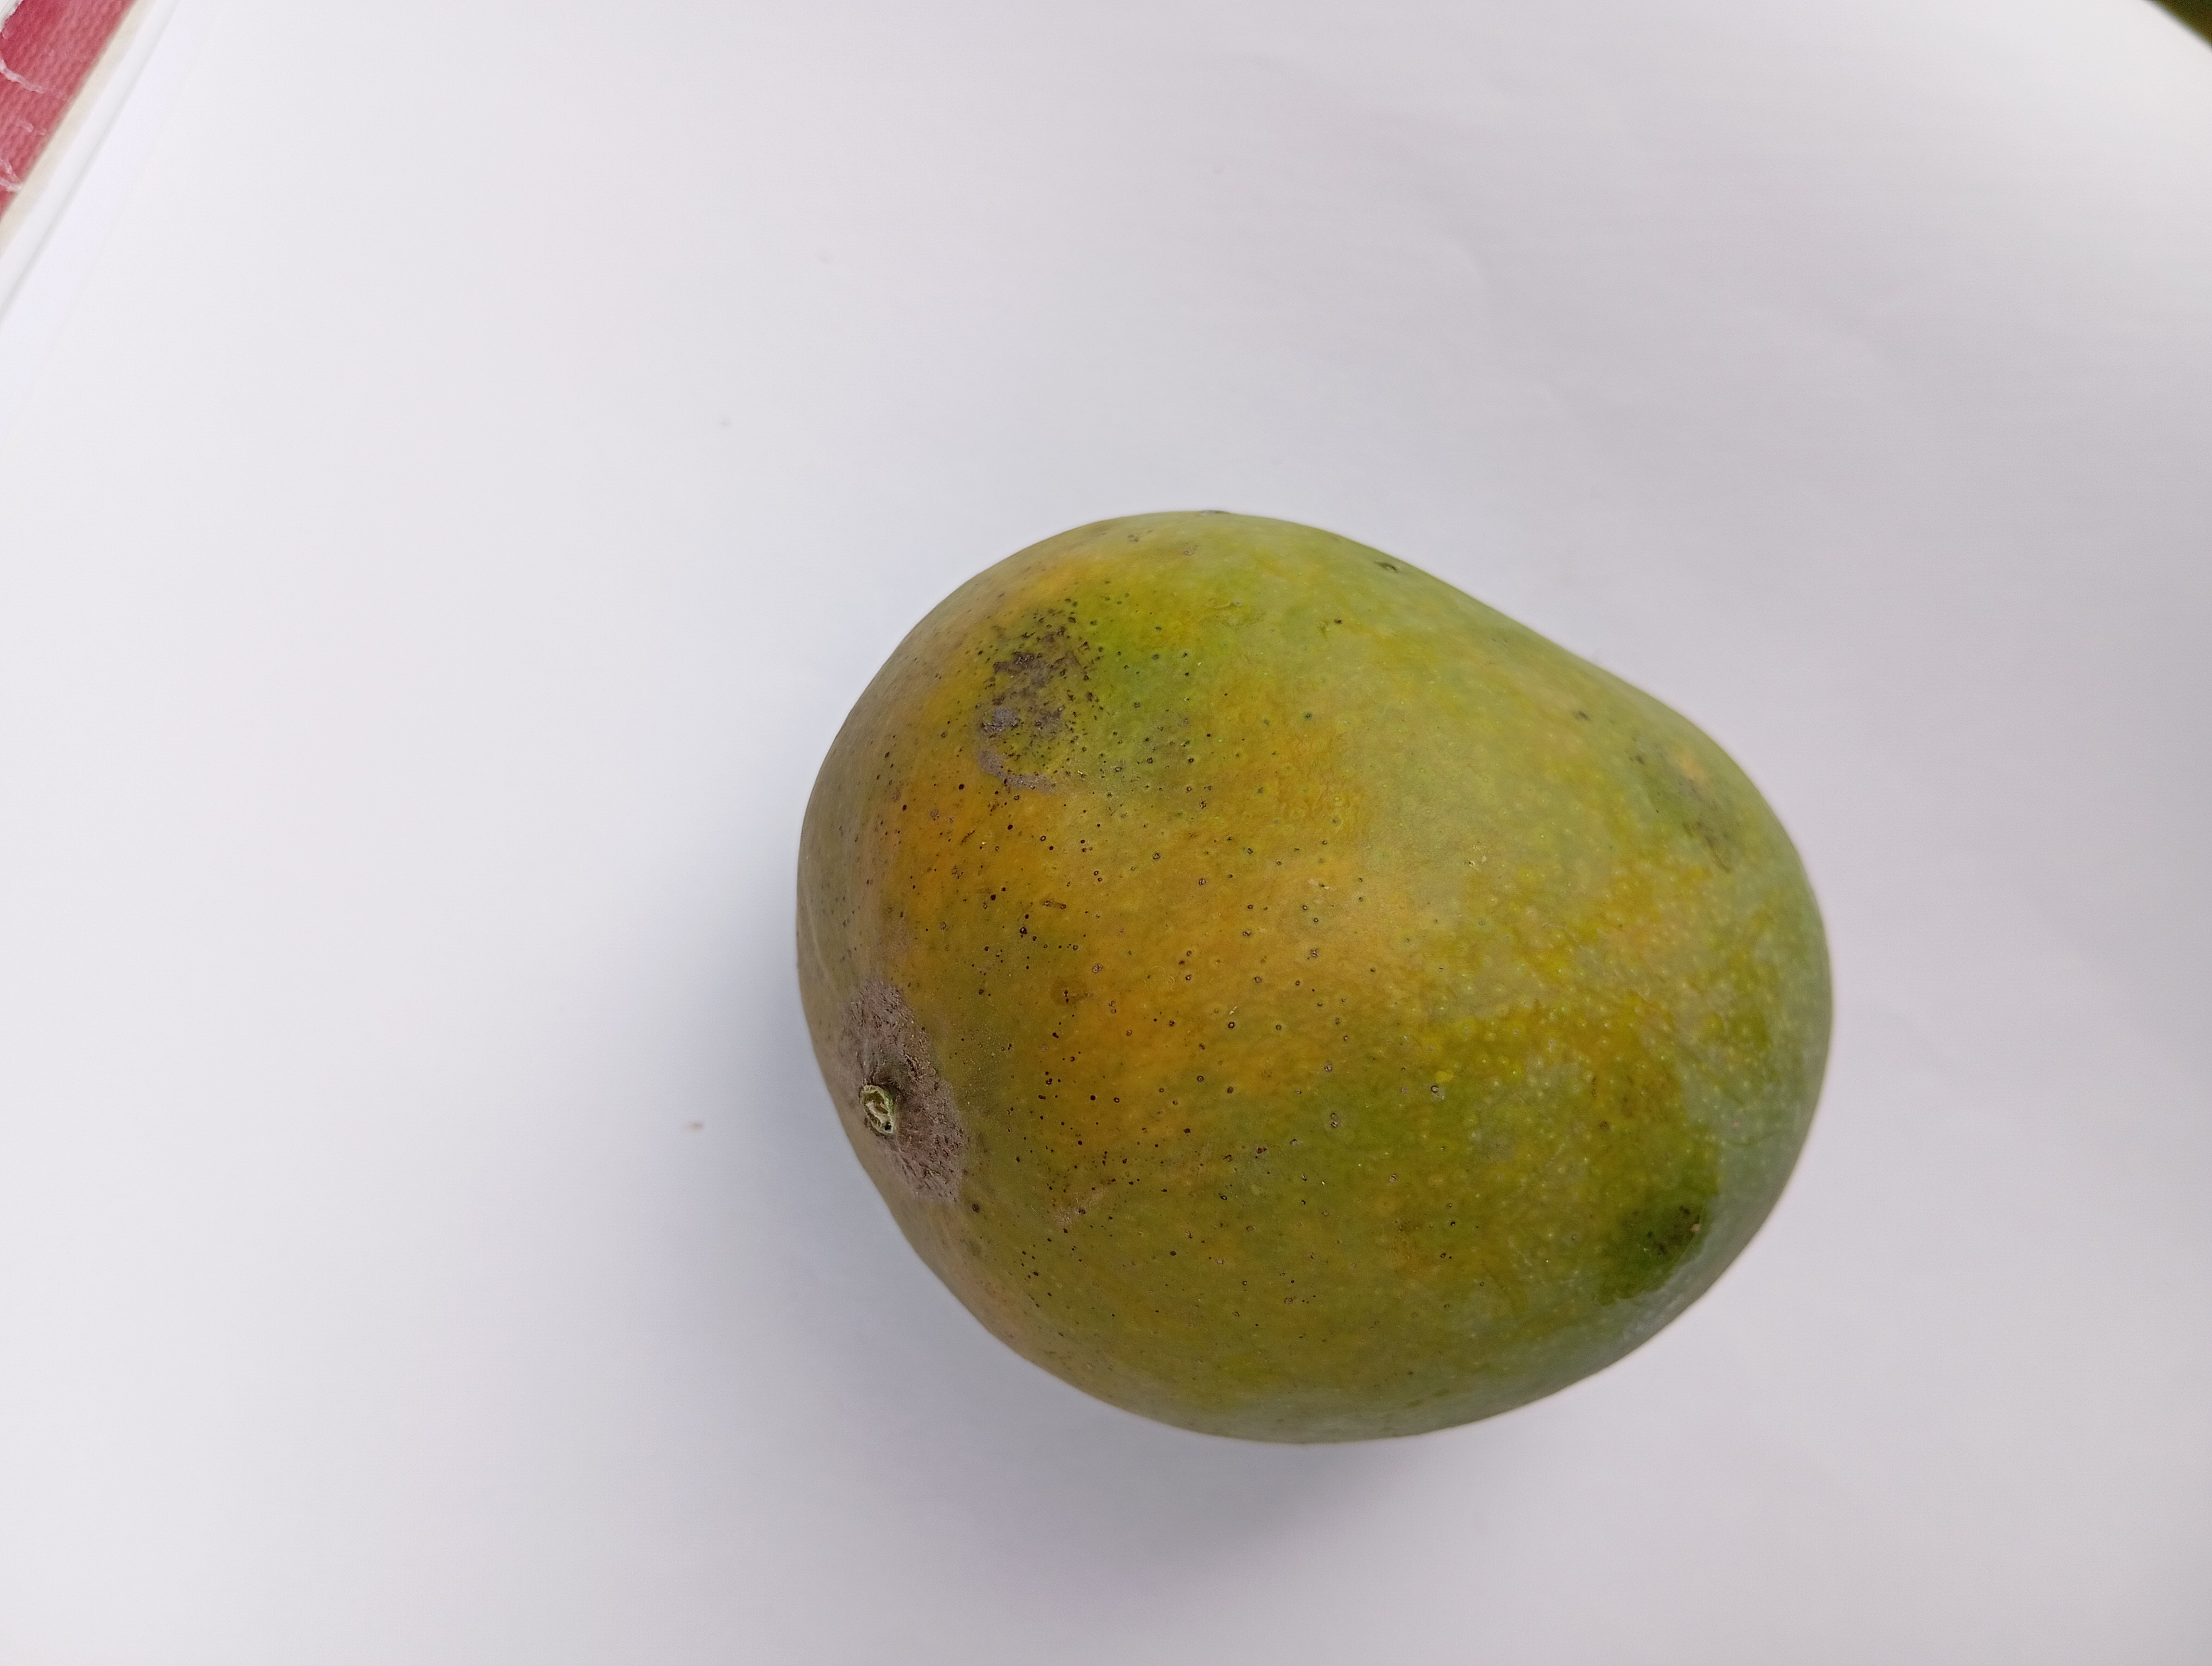
Mango variety: Himsagar